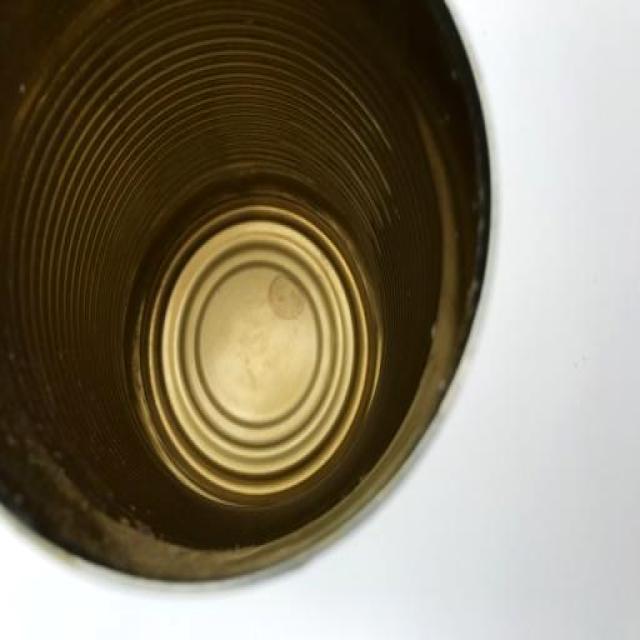
Label: Metal